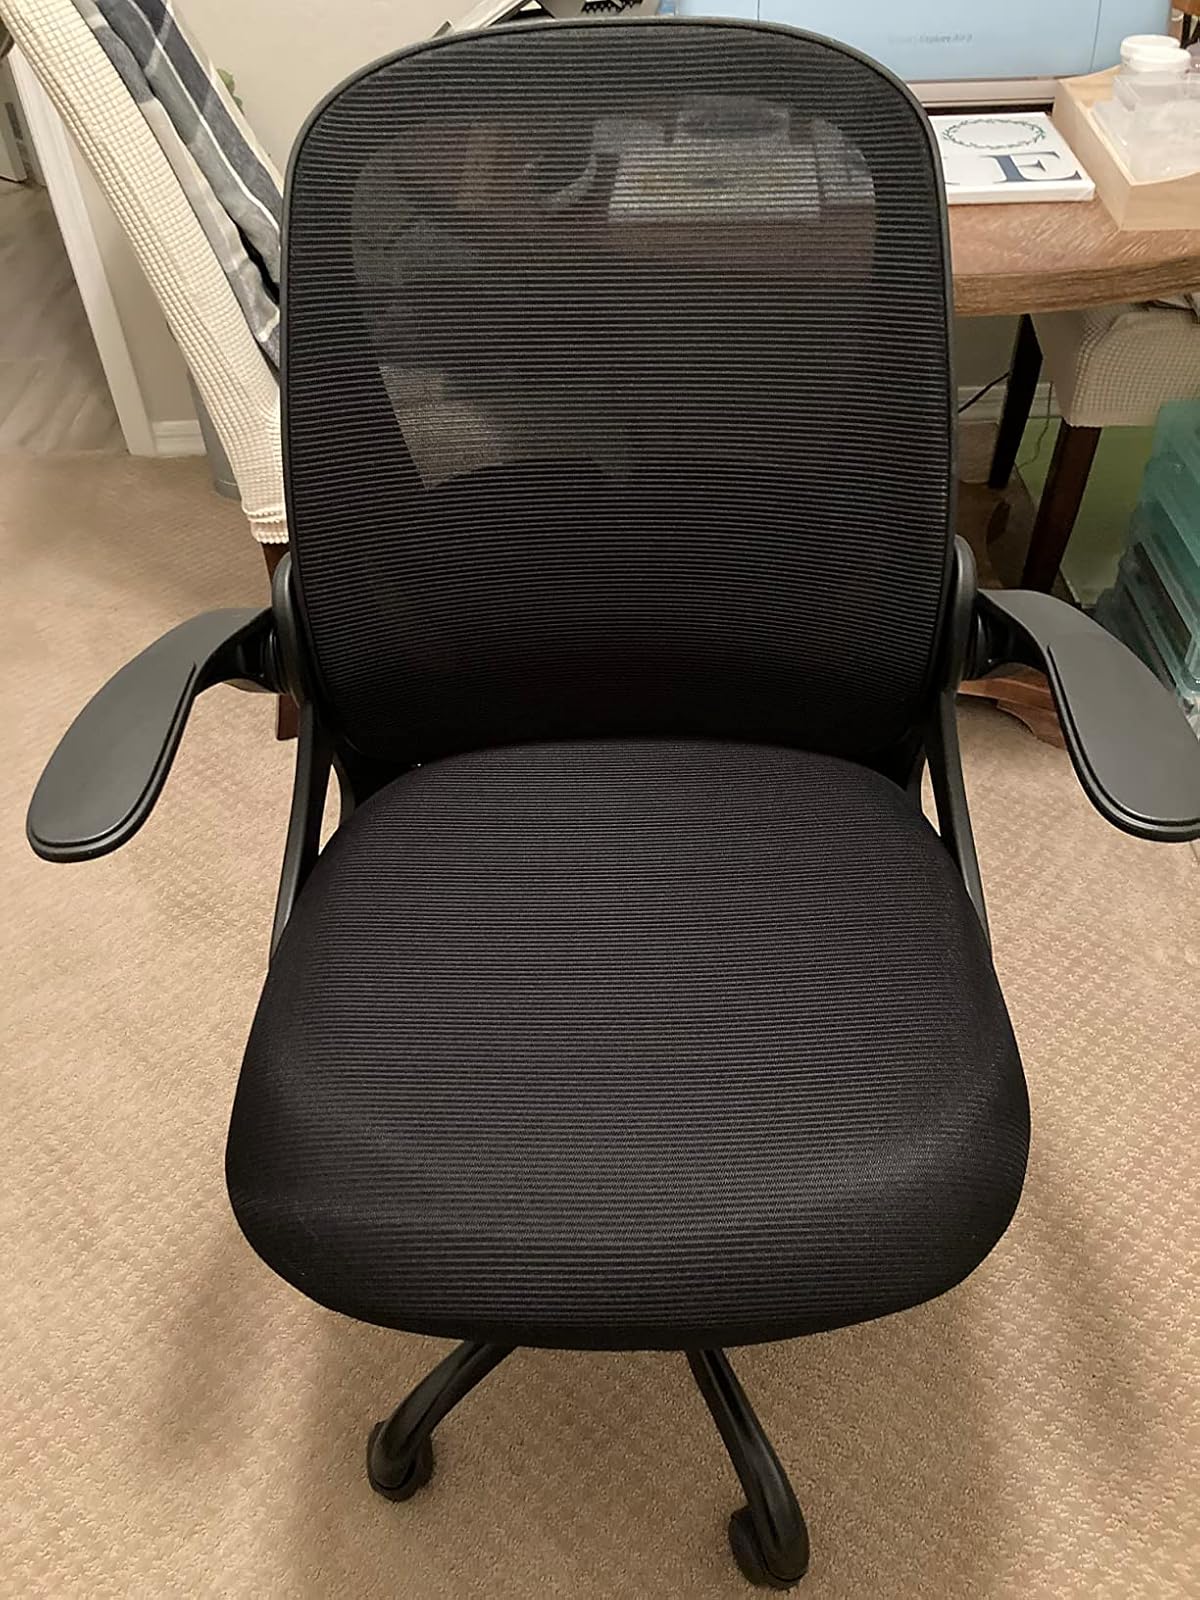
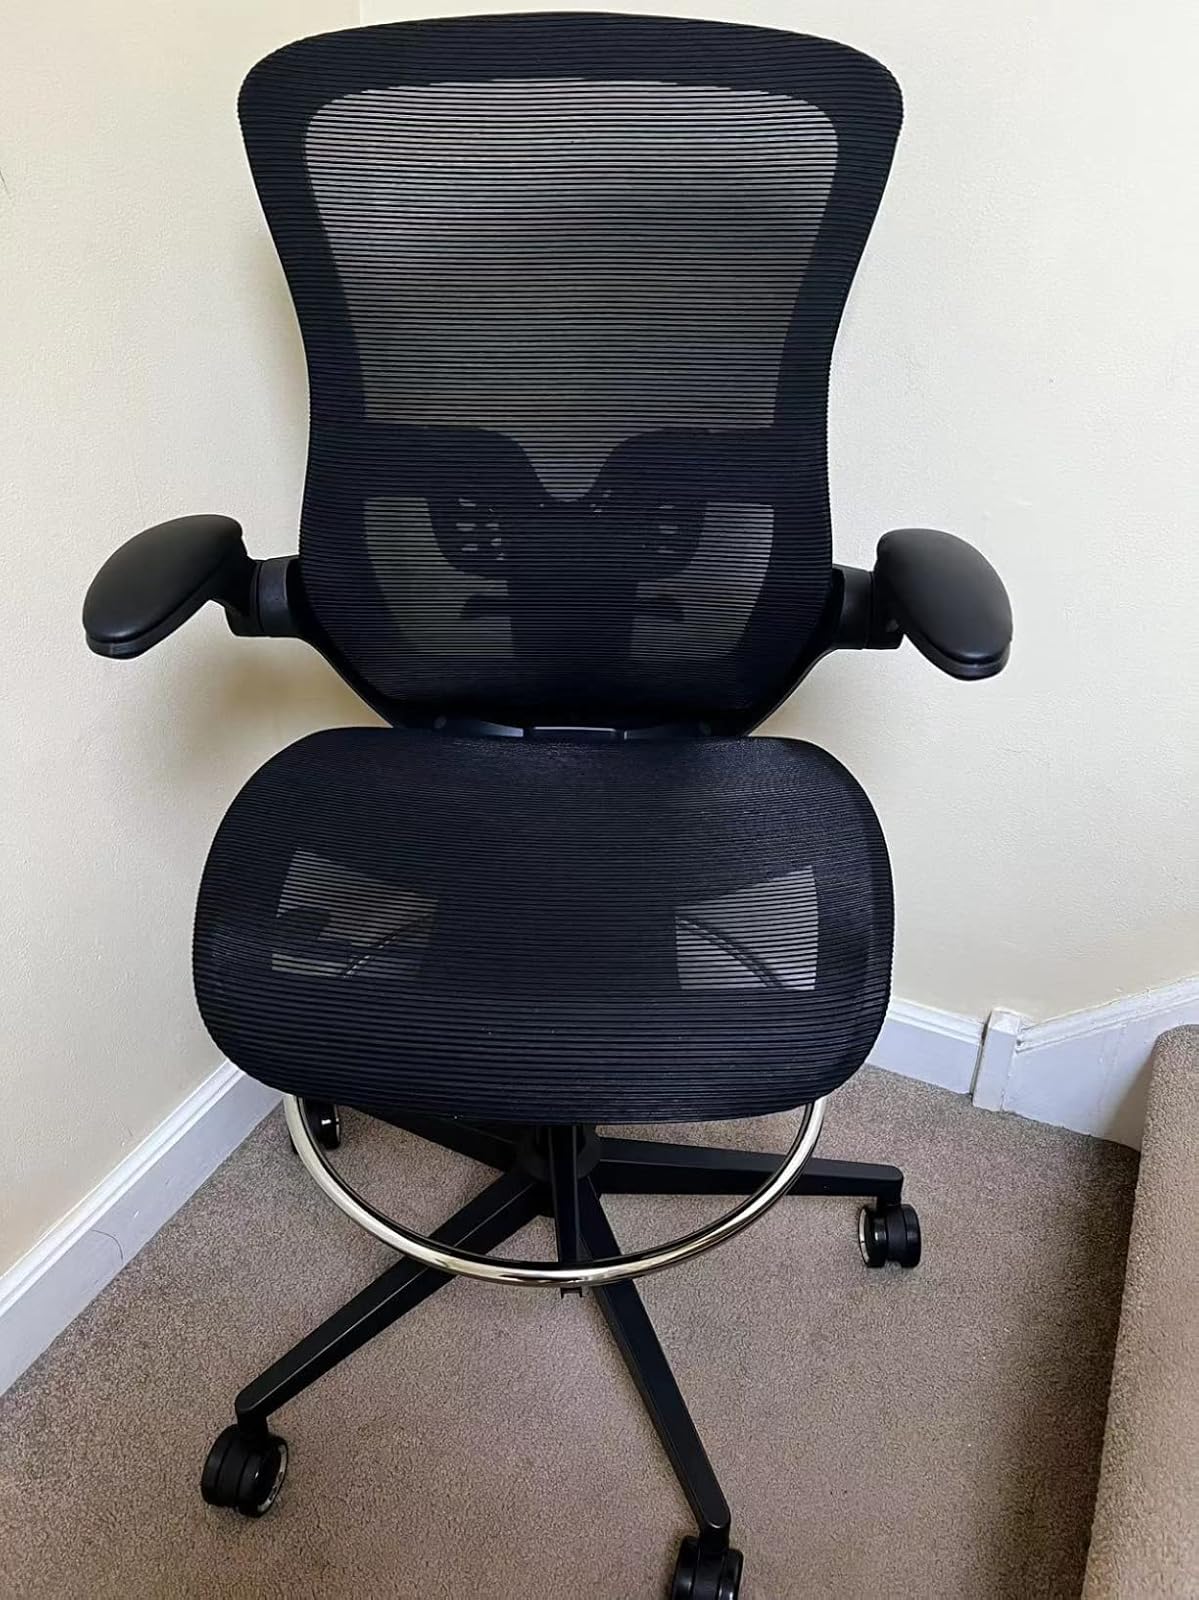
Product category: items_chair
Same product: no